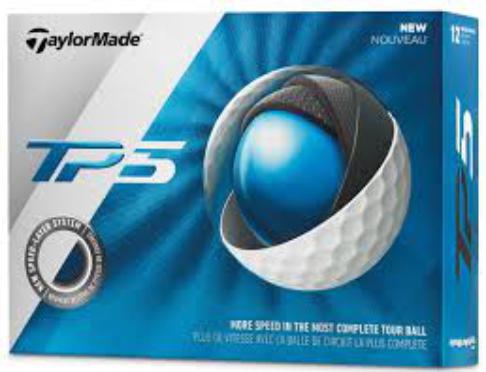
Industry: Sports